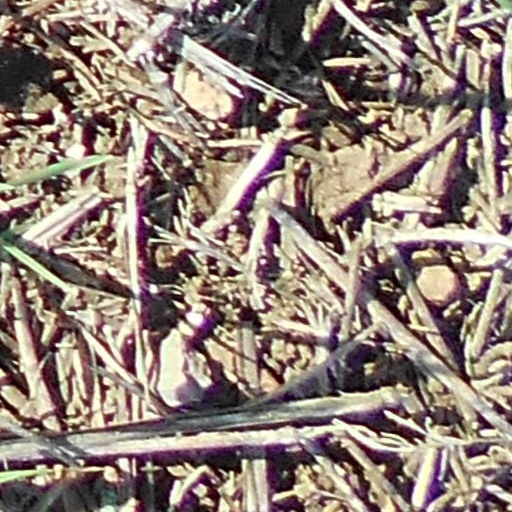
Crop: wheat